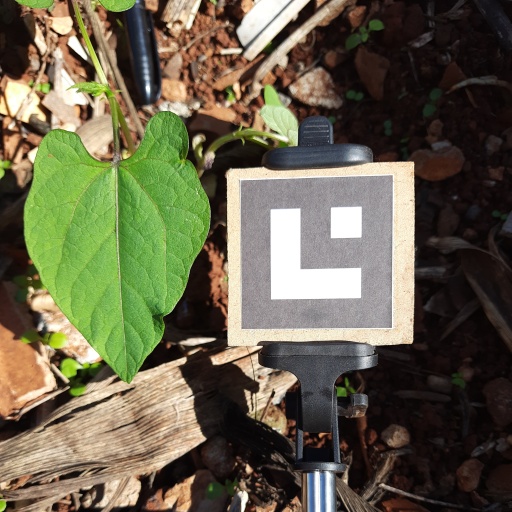
Observations: wavy surface, no eating holes, under sunlight